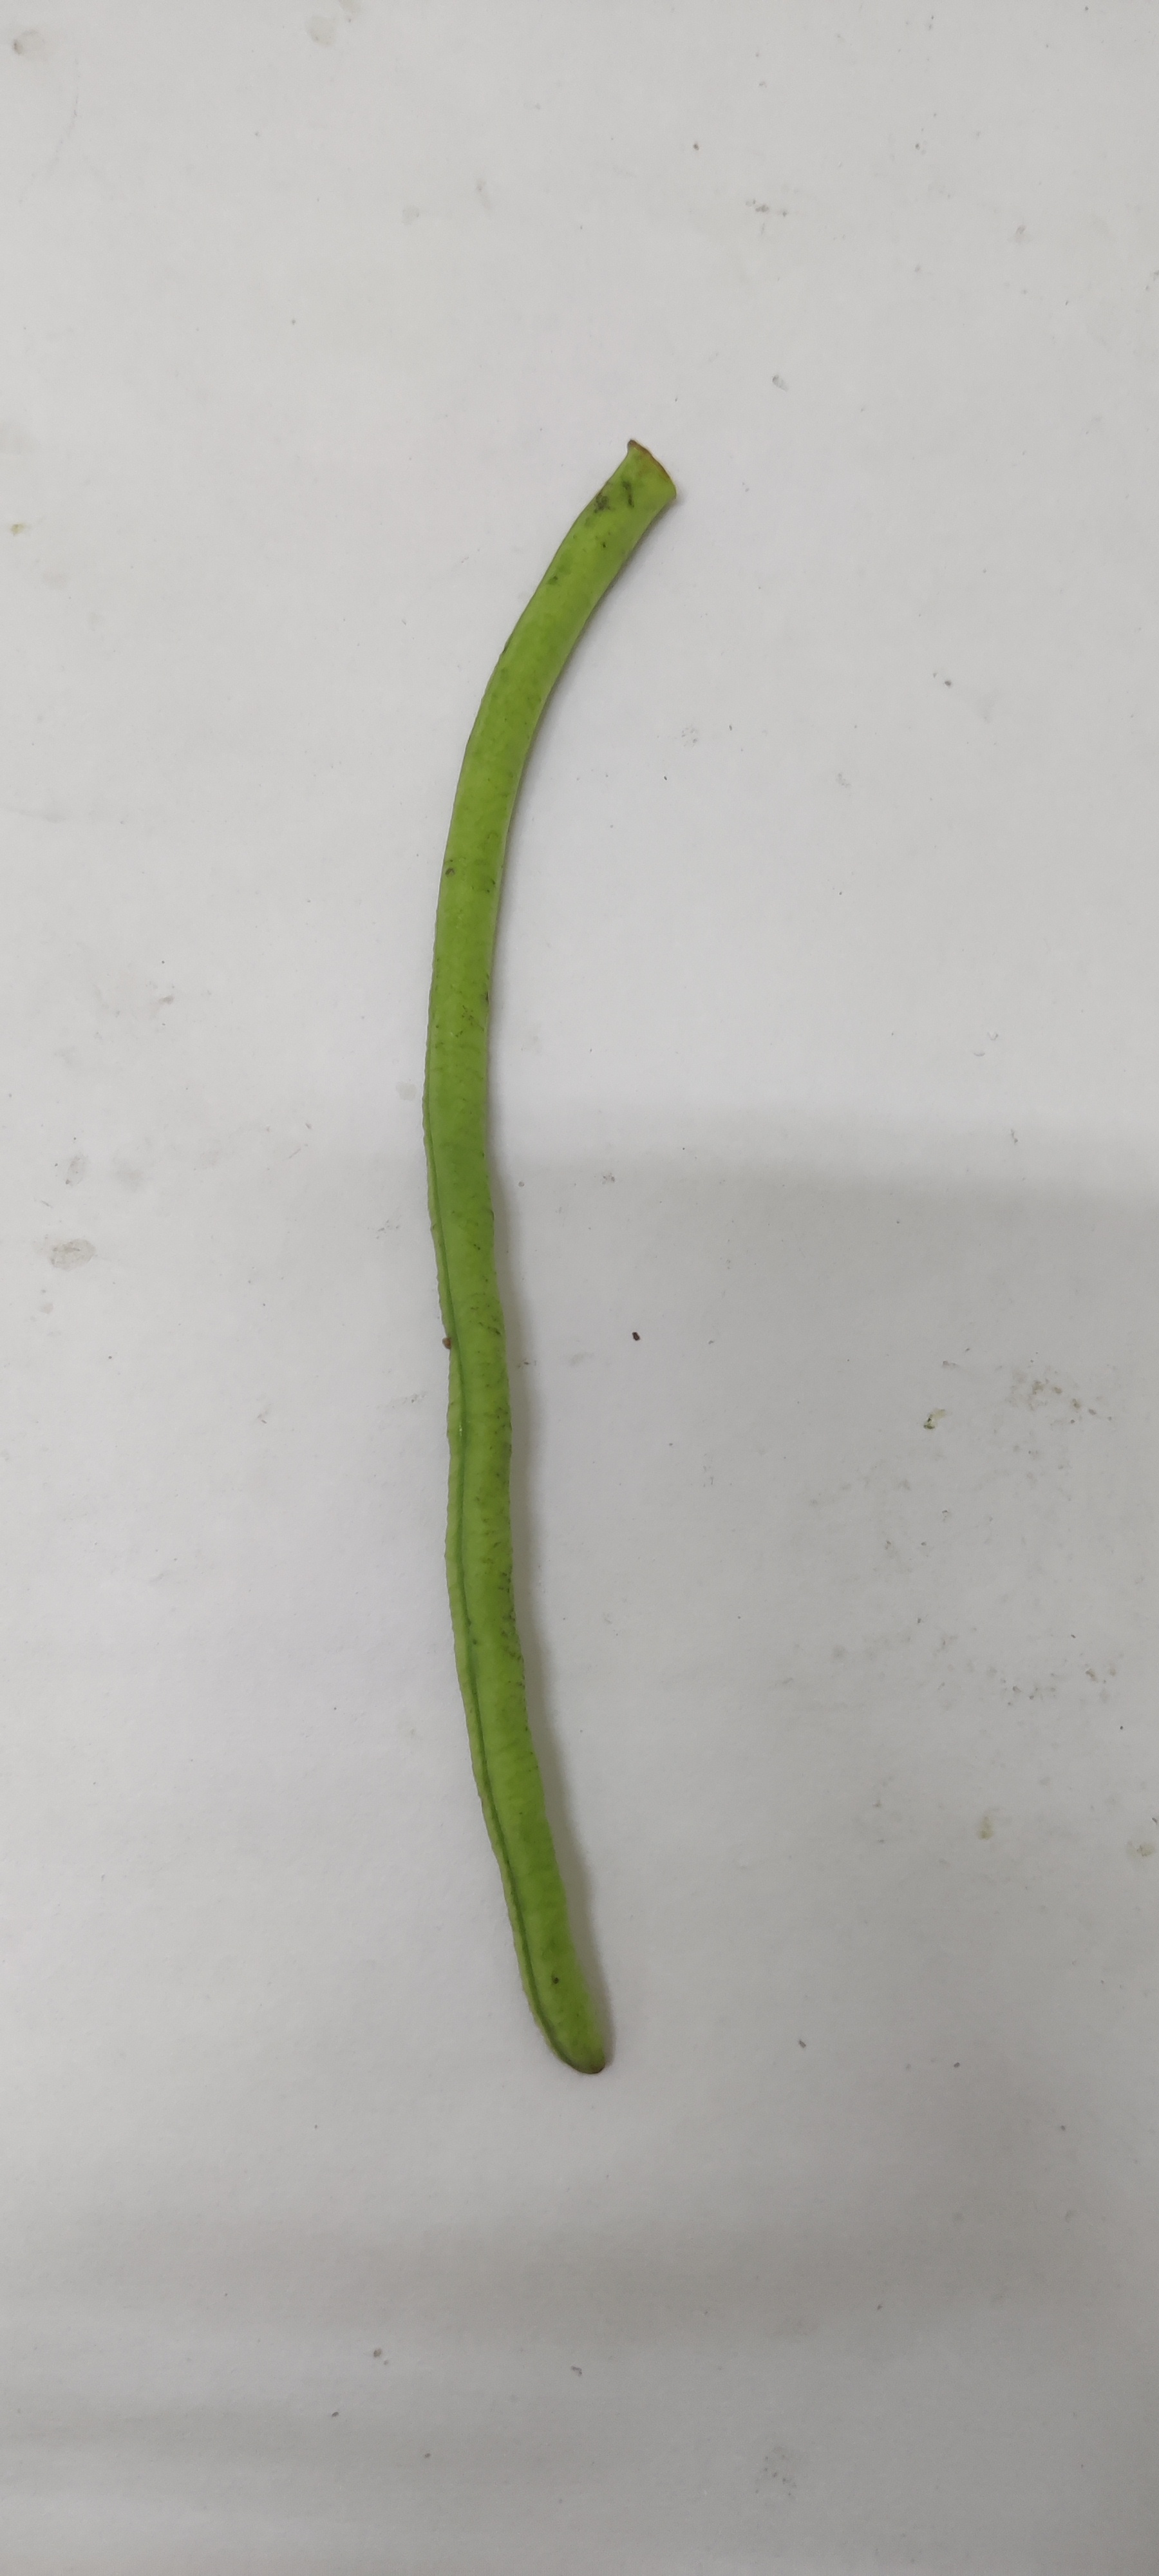
Crop: Cowpea
Condition: Fresh